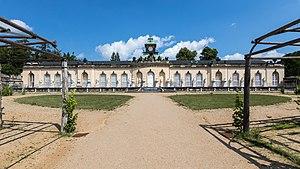
Le palais de Sanssouci ou Sans-Souci est l'ancien palais d'été du roi de Prusse Frédéric II. Il est situé à Potsdam, dans le Land du Brandebourg, à vingt-six kilomètres au sud-ouest de Berlin. Il fut bâti entre 1745 et 1747 par l'architecte Georg Wenzeslaus von Knobelsdorff dans un style issu du rococo, que l'on nomme rococo frédéricien. Il est également renommé pour ses fabriques, ses jardins et les autres extravagances du parc de Sanssouci, attenant à l'édifice.